Disco

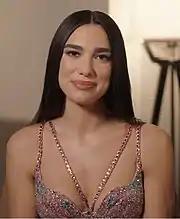
British singer Dua Lipa has been credited by music critics with leading the revival of disco following the widespread international success of her single "Don't Start Now" and her album "Future Nostalgia".

In the late 1980s and early 1990s, rave culture began to emerge from the house and acid house scene. Like house, it incorporated disco culture's same love of dance music played by DJs over powerful sound systems, recreational drug and club drug exploration, sexual promiscuity, and hedonism. Although disco culture started out underground, it eventually thrived in the mainstream by the late 1970s, and major labels commodified and packaged the music for mass consumption. In contrast, the rave culture started out underground and stayed (mostly) underground. In part, this was to avoid the animosity that was still surrounding disco and dance music. The rave scene also stayed underground to avoid law enforcement attention that was directed at the rave culture due to its use of secret, unauthorized warehouses for some dance events and its association with illegal club drugs like ecstasy.